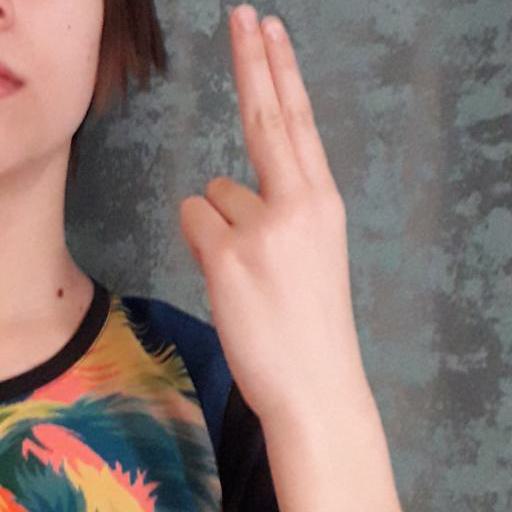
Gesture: two_up_inverted